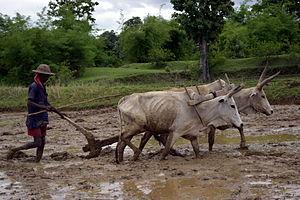
Labour d'une rizière avec des bœufs, district d'Umaria, Madhya Pradesh, Inde.